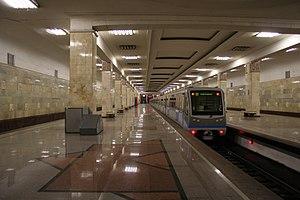
Partizanskaïa, est une station de la ligne Arbatsko-Pokrovskaïa du métro de Moscou, située sur le territoire du raion Izmaïlovo dans le district administratif est de Moscou.